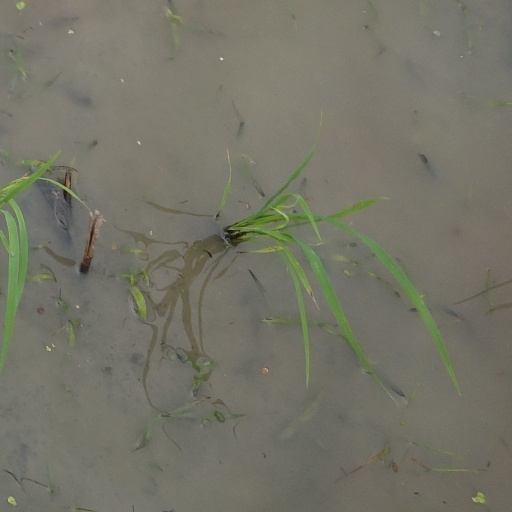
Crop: rice